Jan Matham

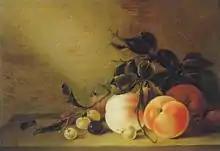
Still life with peaches by Jan Matham

Jan Matham (1600 in Haarlem – 1648 in The Hague), was a Dutch Golden Age painter.